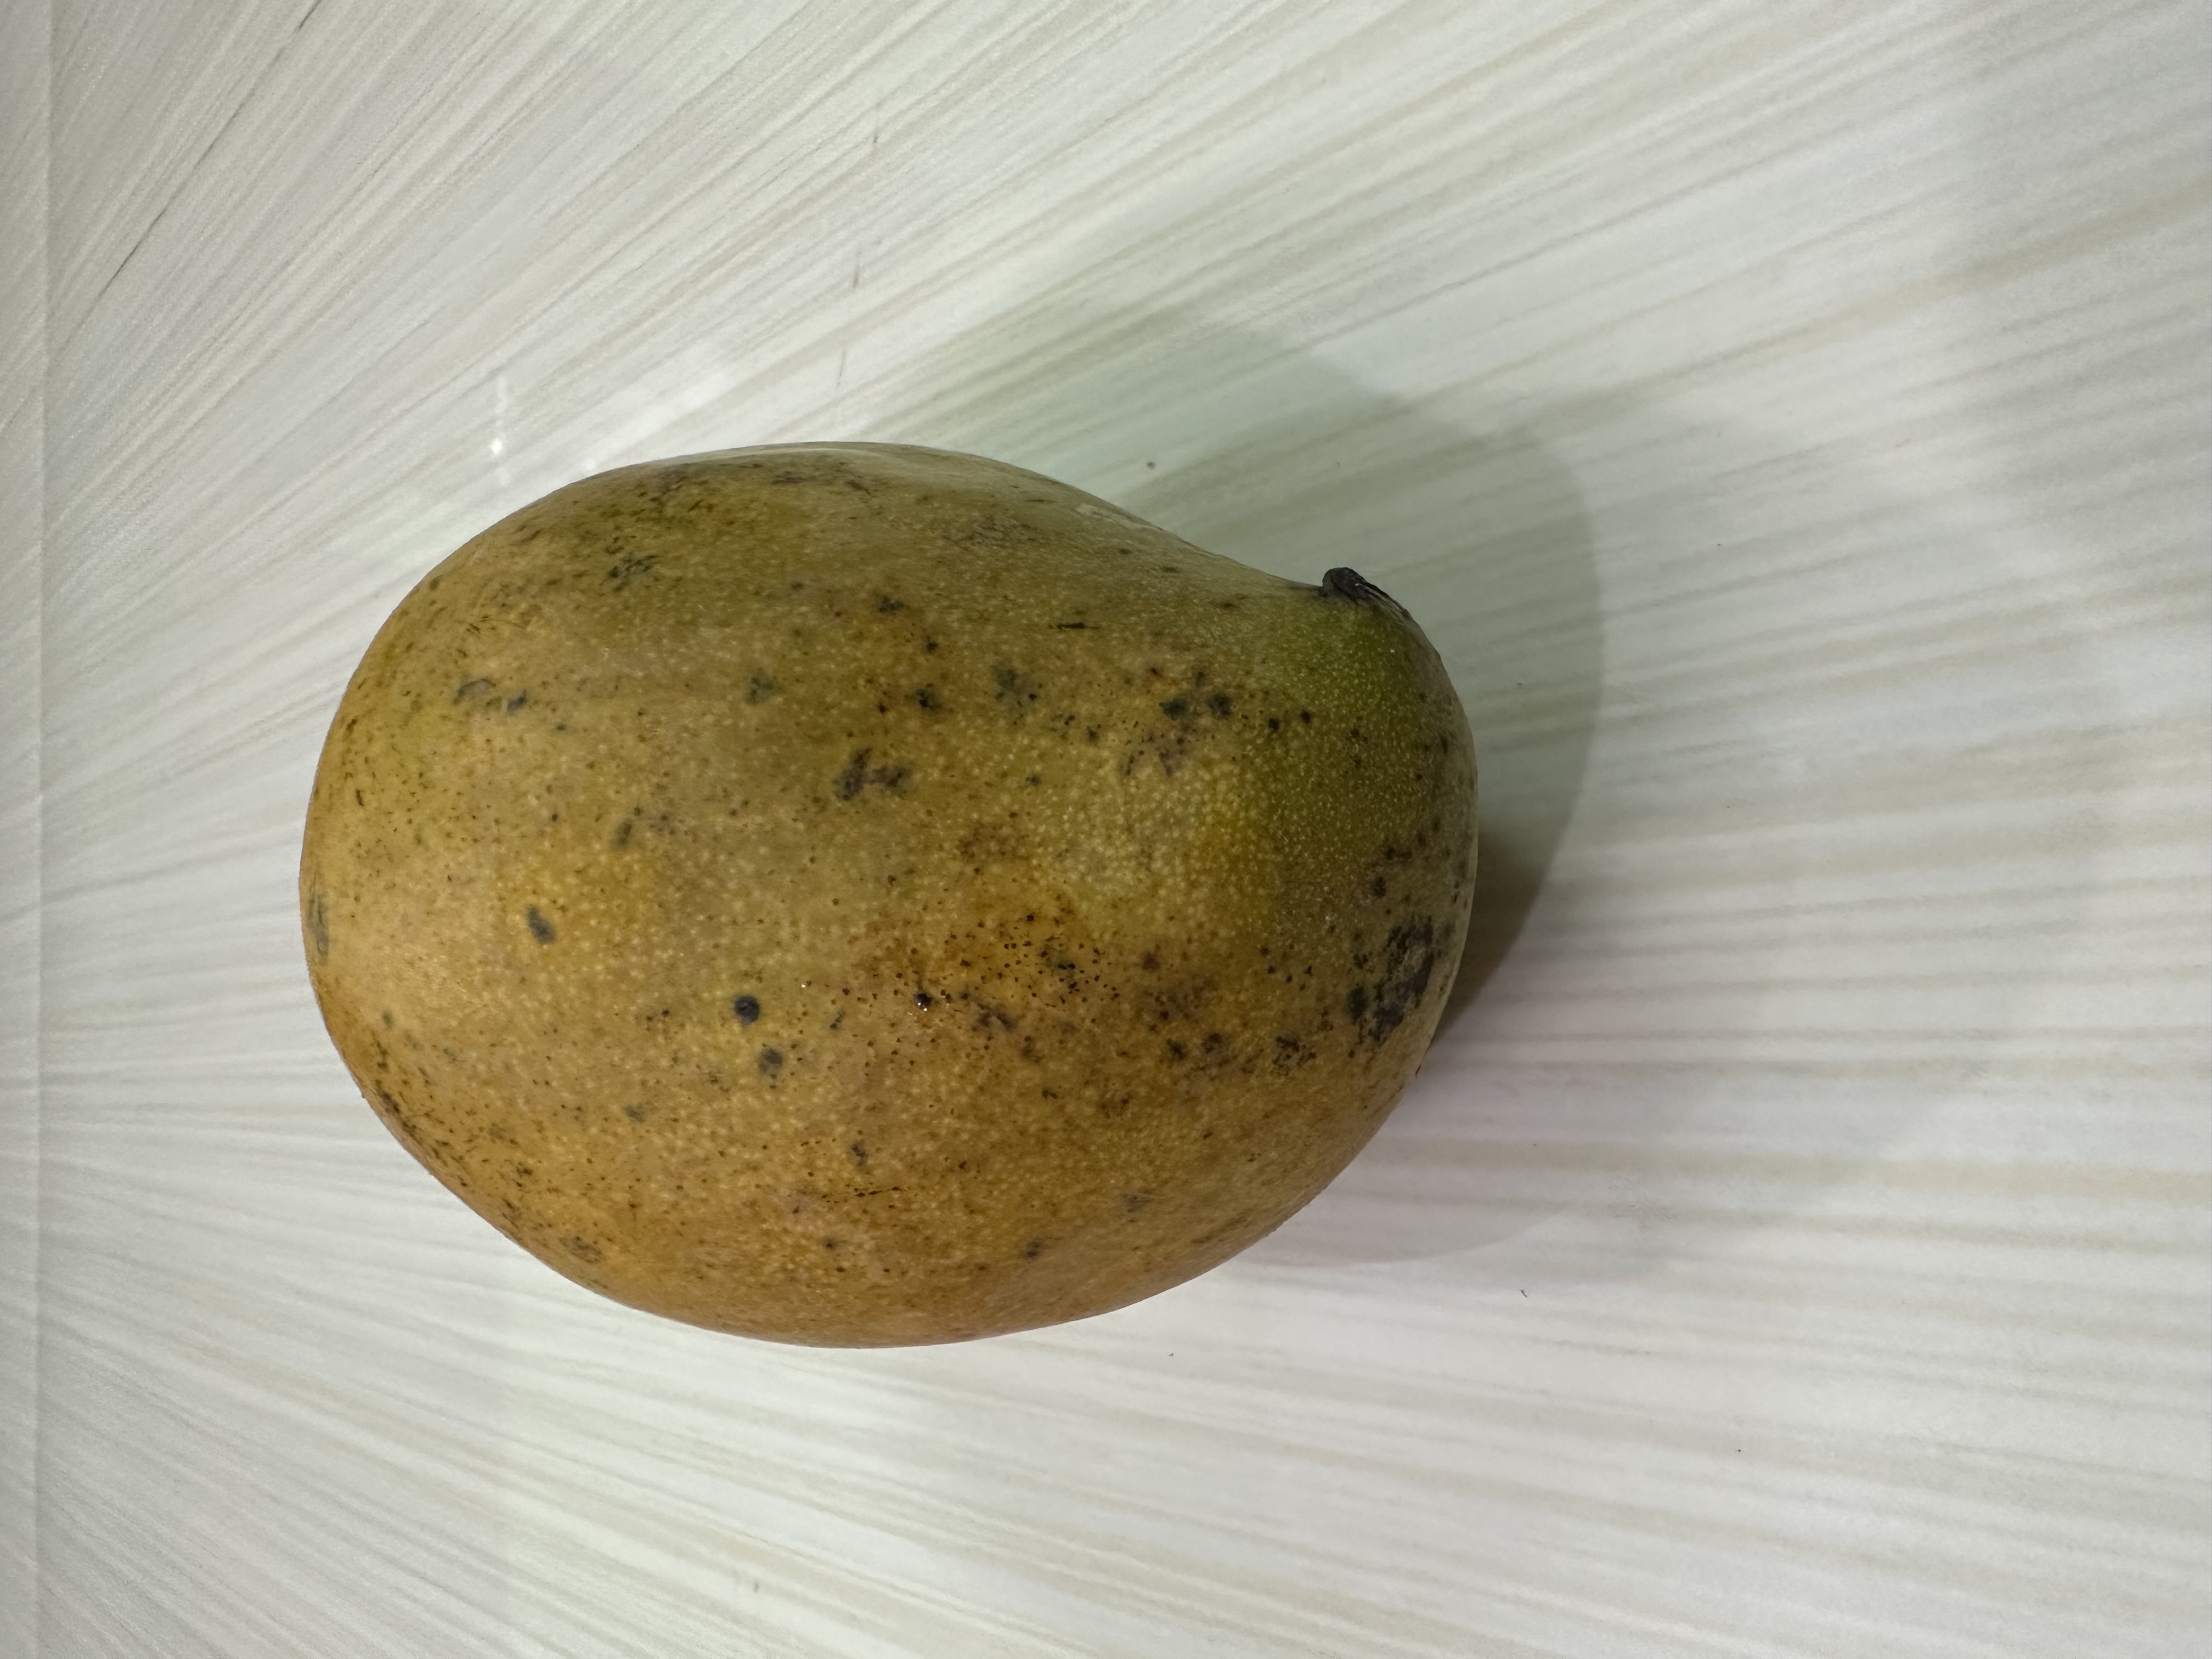
Mango variety: Nilambori